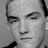
Emotion: neutral